M60 machine gun

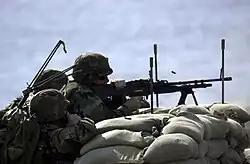
A navy sailor fires an M60E3 machine gun during a live-fire exercise at the Mobile Inshore Underwater Warfare Site (MIUW) at Guantánamo Bay, Cuba in 2003.

As with all such weapons, it can be fired from the shoulder, hip, or underarm position. However, to achieve the maximum effective range, it is recommended that a bipod-steadied position or a tripod-mounted position be used, and the gun fired in bursts of 3–5 rounds. The weapon is heavy and difficult to aim when firing without support, though the weight helps reduce the felt recoil. The large grip also allowed the weapon to be conveniently carried at the hip. The gun can be stripped using a live round of ammunition as a tool.